Katyi

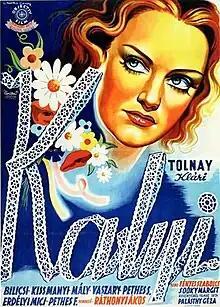

Katyi is a 1942 Hungarian comedy film directed by Ákos Ráthonyi and starring Klári Tolnay, Manyi Kiss and Gerö Mály. It was shot at the Hunnia Studios in Budapest. The film's sets were designed by the art director József Simoncsics.